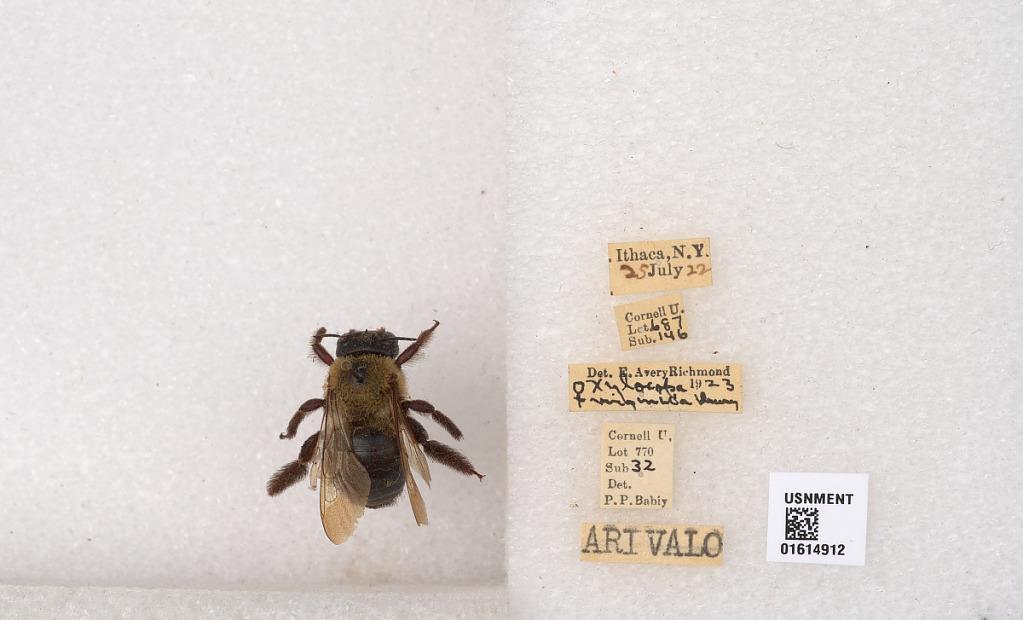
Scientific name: Xylocopa
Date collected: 1922-7-25
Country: United States
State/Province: New York
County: Tompkins
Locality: Ithaca
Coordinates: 42.4406, -76.4966
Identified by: Richmond, E. Avery